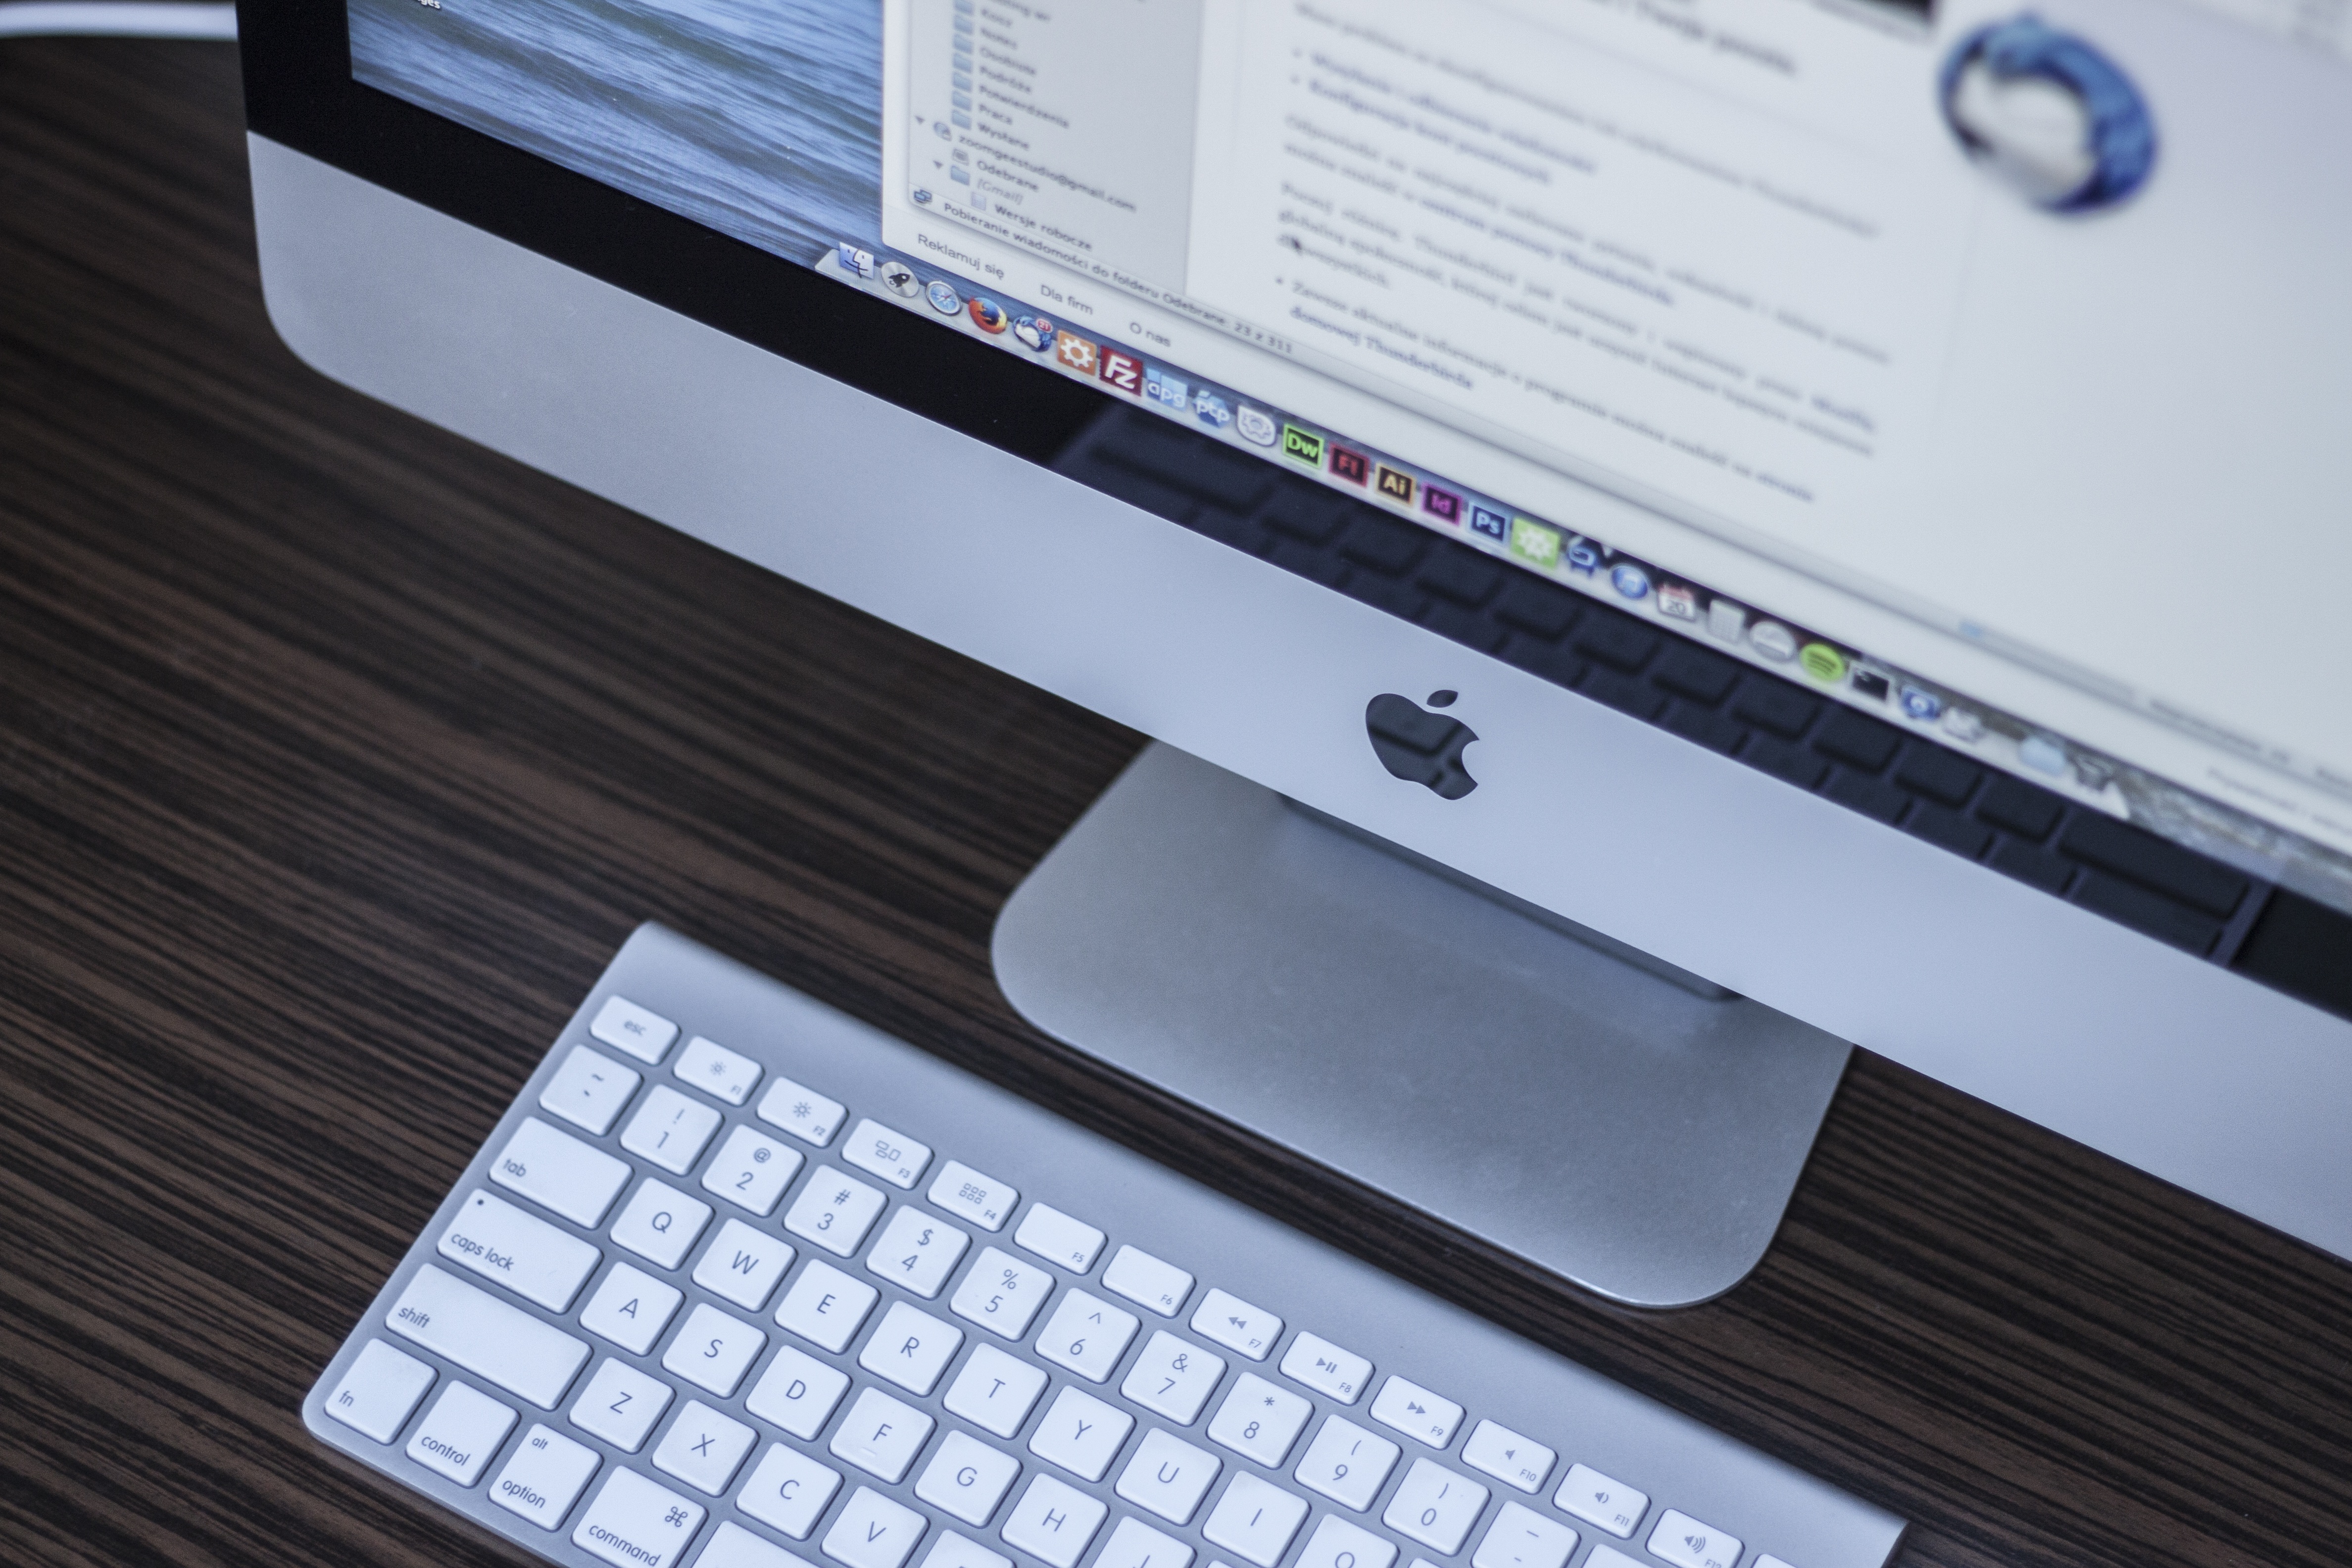
computer, apple, keyboard, technology, equipment, office, gadget, monitor, brand, design, document, multimedia, screenshot, work desk, computer keyboard, electronic device, personal computer hardware